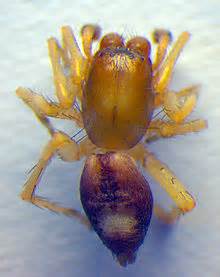
Label: ragno